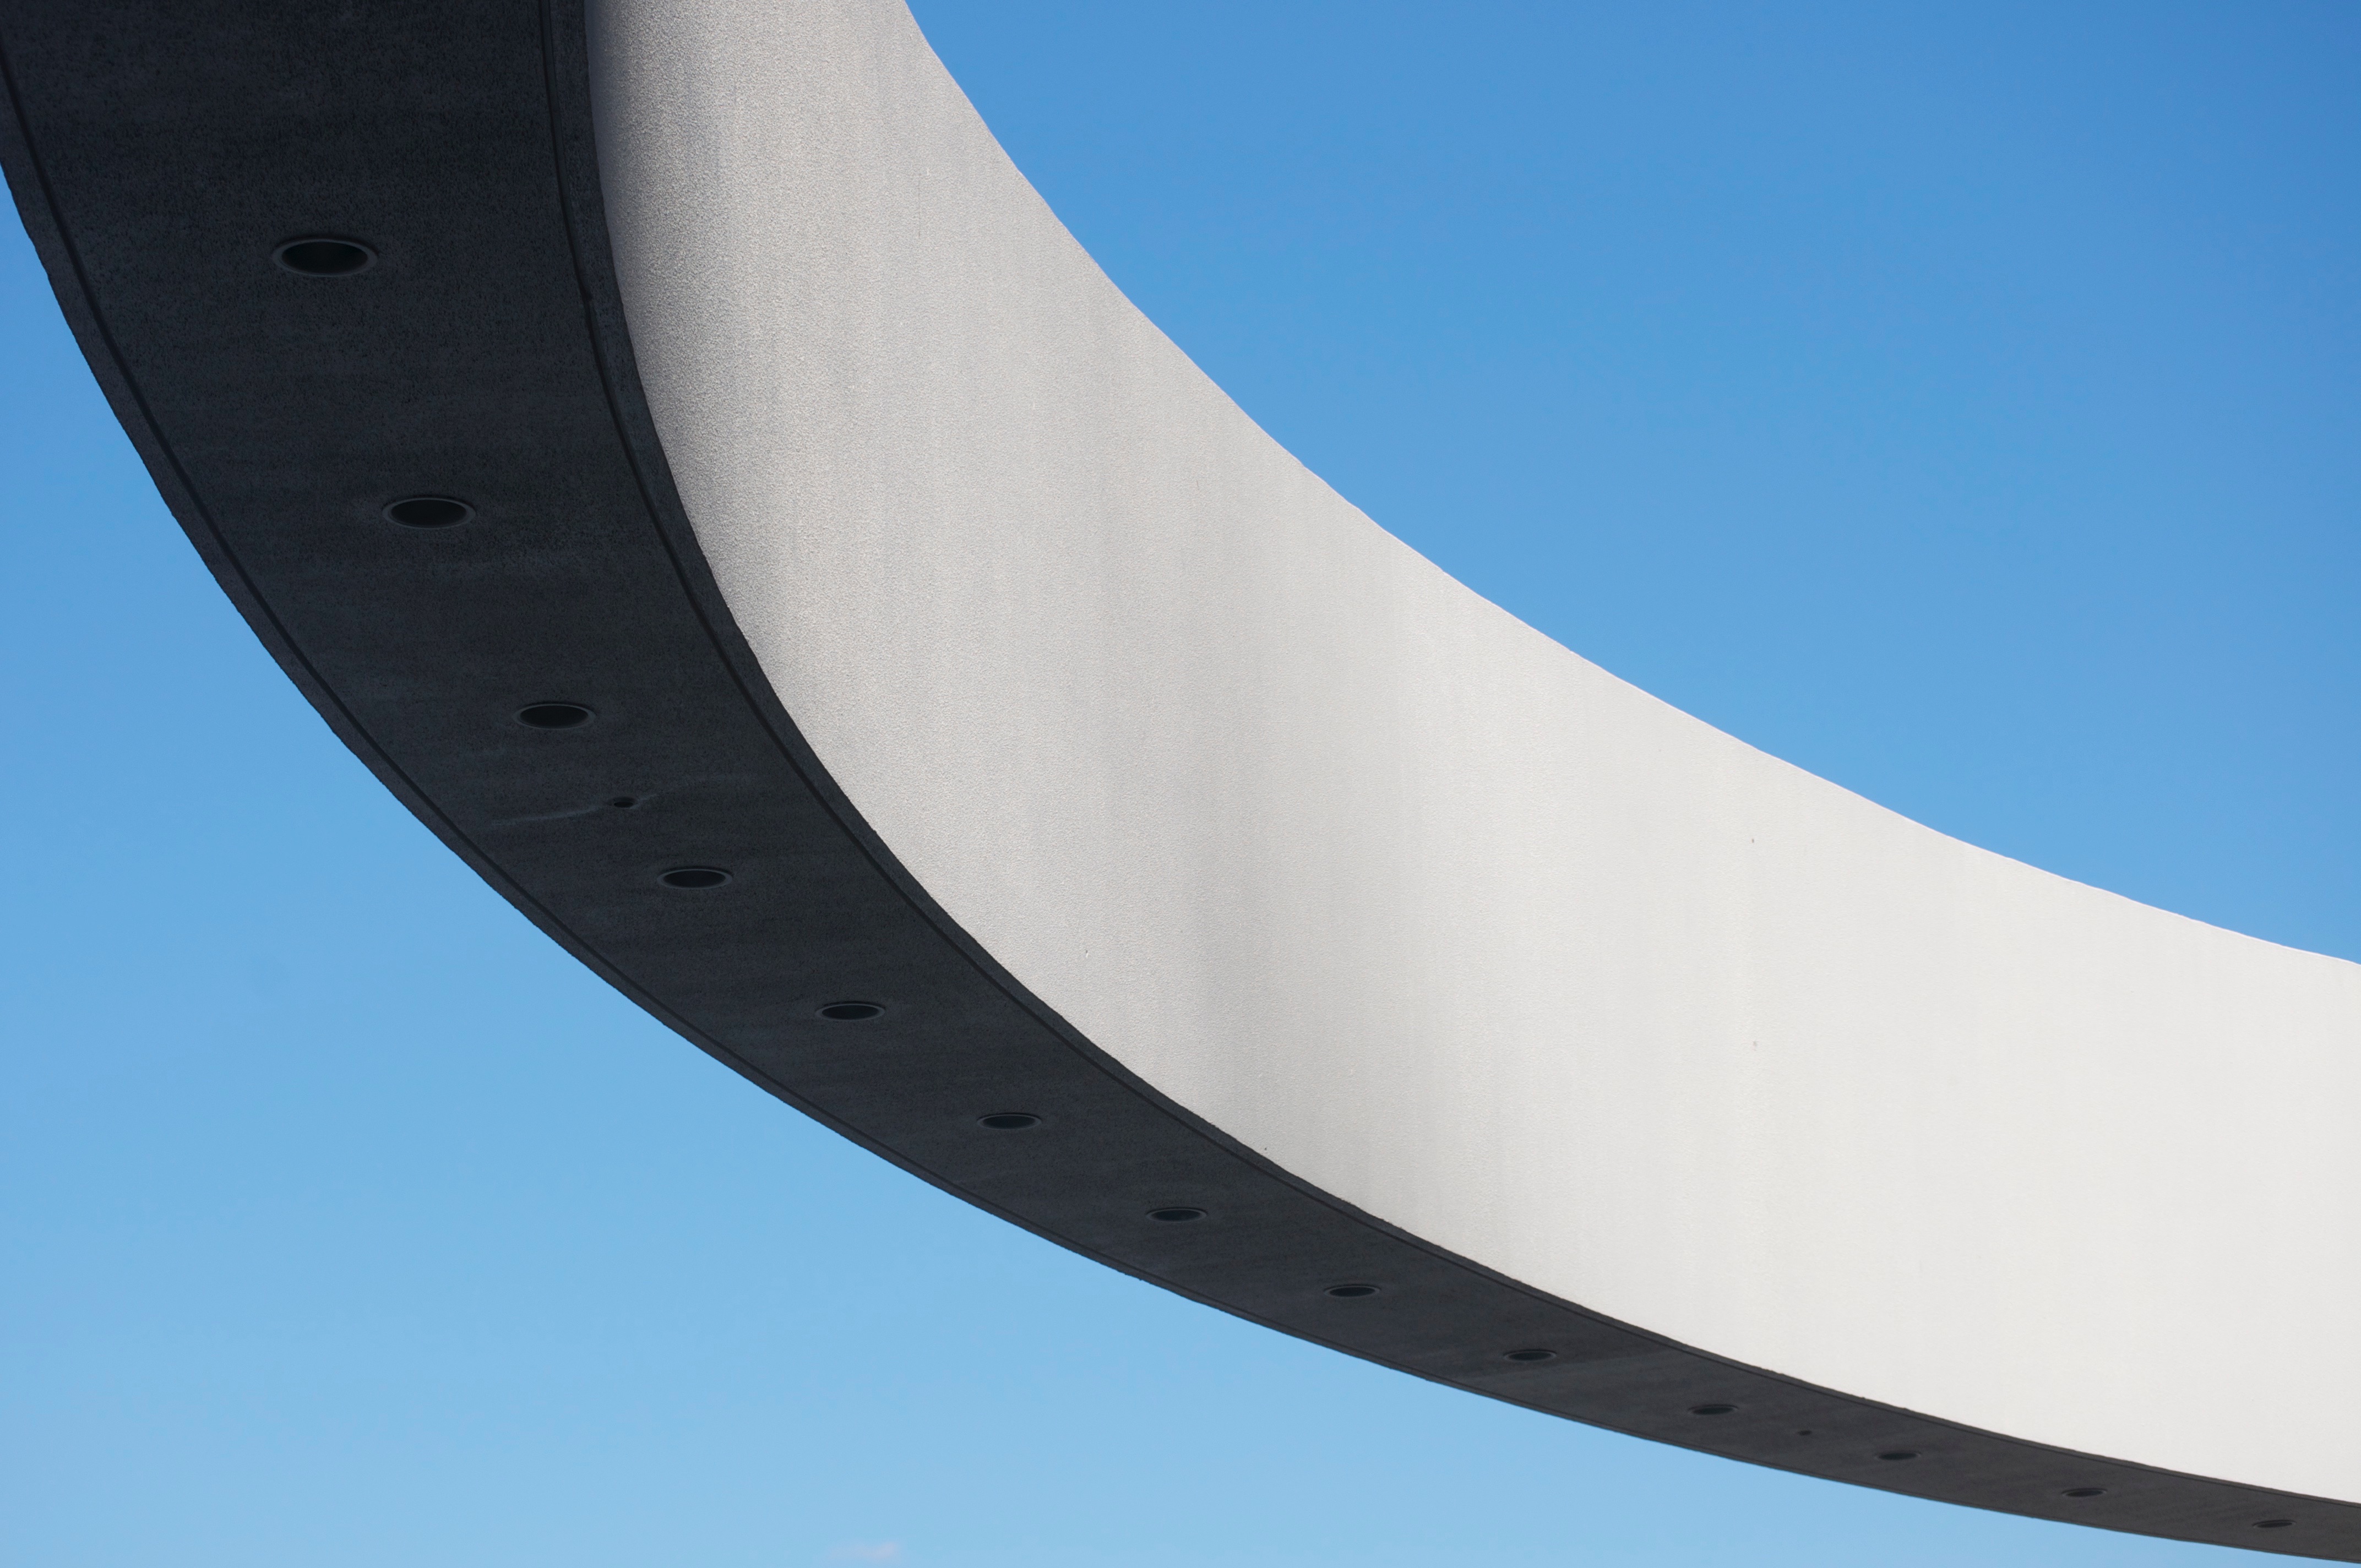
wing, wheel, surfboard, blue, lighting, automotive exterior, atmosphere of earth, windsports, surfing equipment and supplies